Mena Cleary

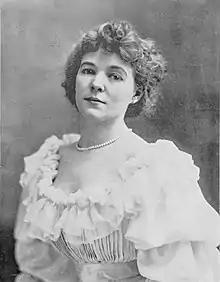

Wilhelmina Cleary Masury (1867 — June 27, 1929), known professionally as Mena Cleary, was a Canadian-born American actress and singer, a member of the original cast of Victor Herbert's "Prince Ananias" in 1894.